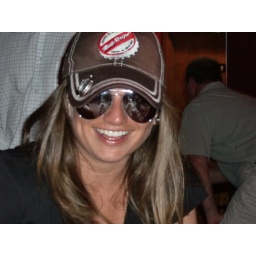
Cause it's always cool to wear a hat and sunglasses in a bar at night.